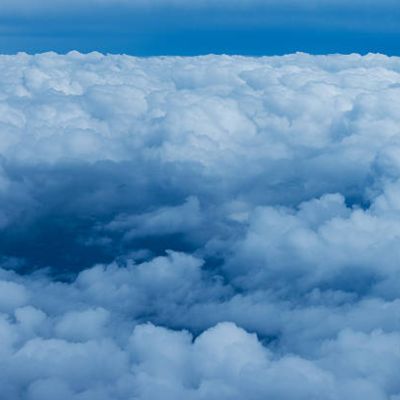
Cloud type: Altocumulus (Ac)